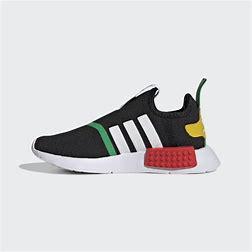
Brand: Adidas
Model: NMD 360